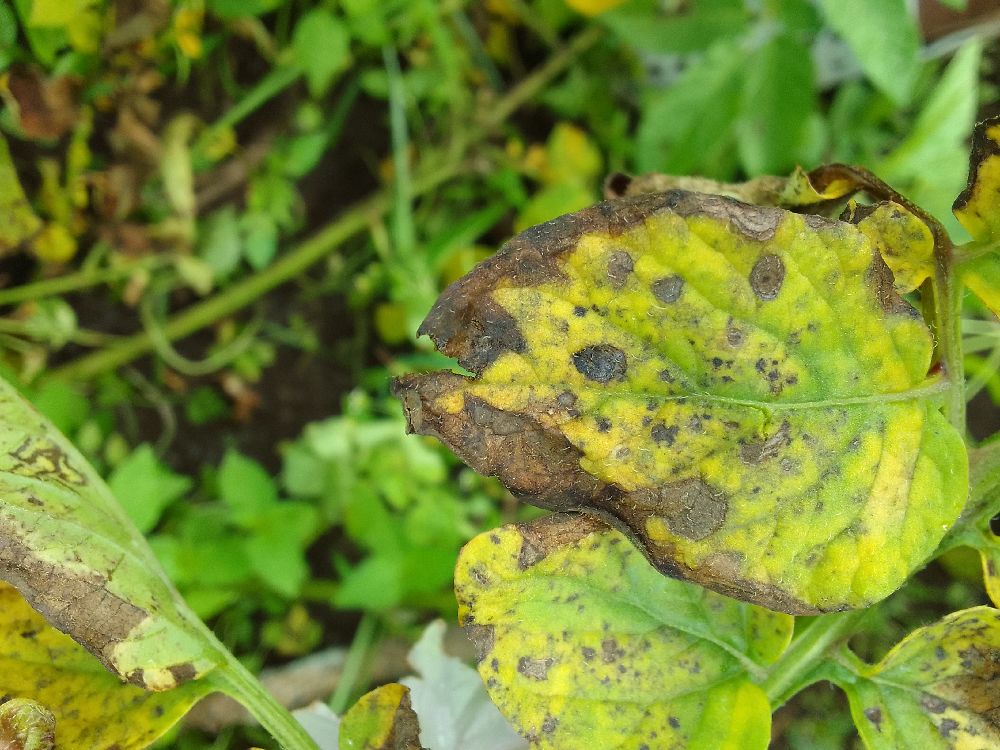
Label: Early blight